Prisoner-of-war camp

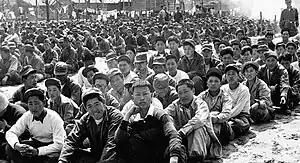
North Korean and Chinese Communist prisoners assembled at the United Nations' prisoner-of-war camp at Busan during the Korean War in 1951

A prisoner-of-war camp (often abbreviated as POW camp) is a site for the containment of enemy fighters captured as prisoners of war by a belligerent power in time of war.